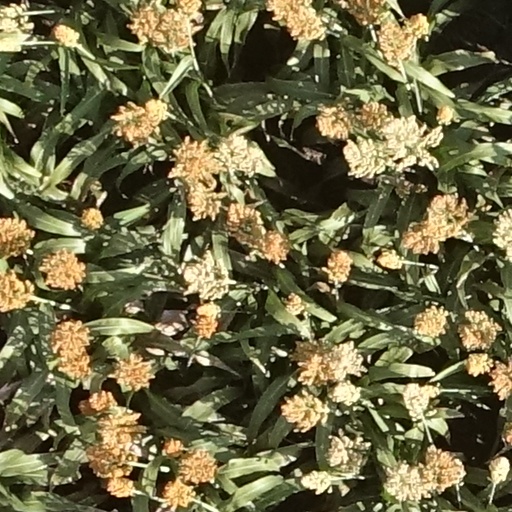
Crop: sorghum